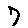
Label: 7